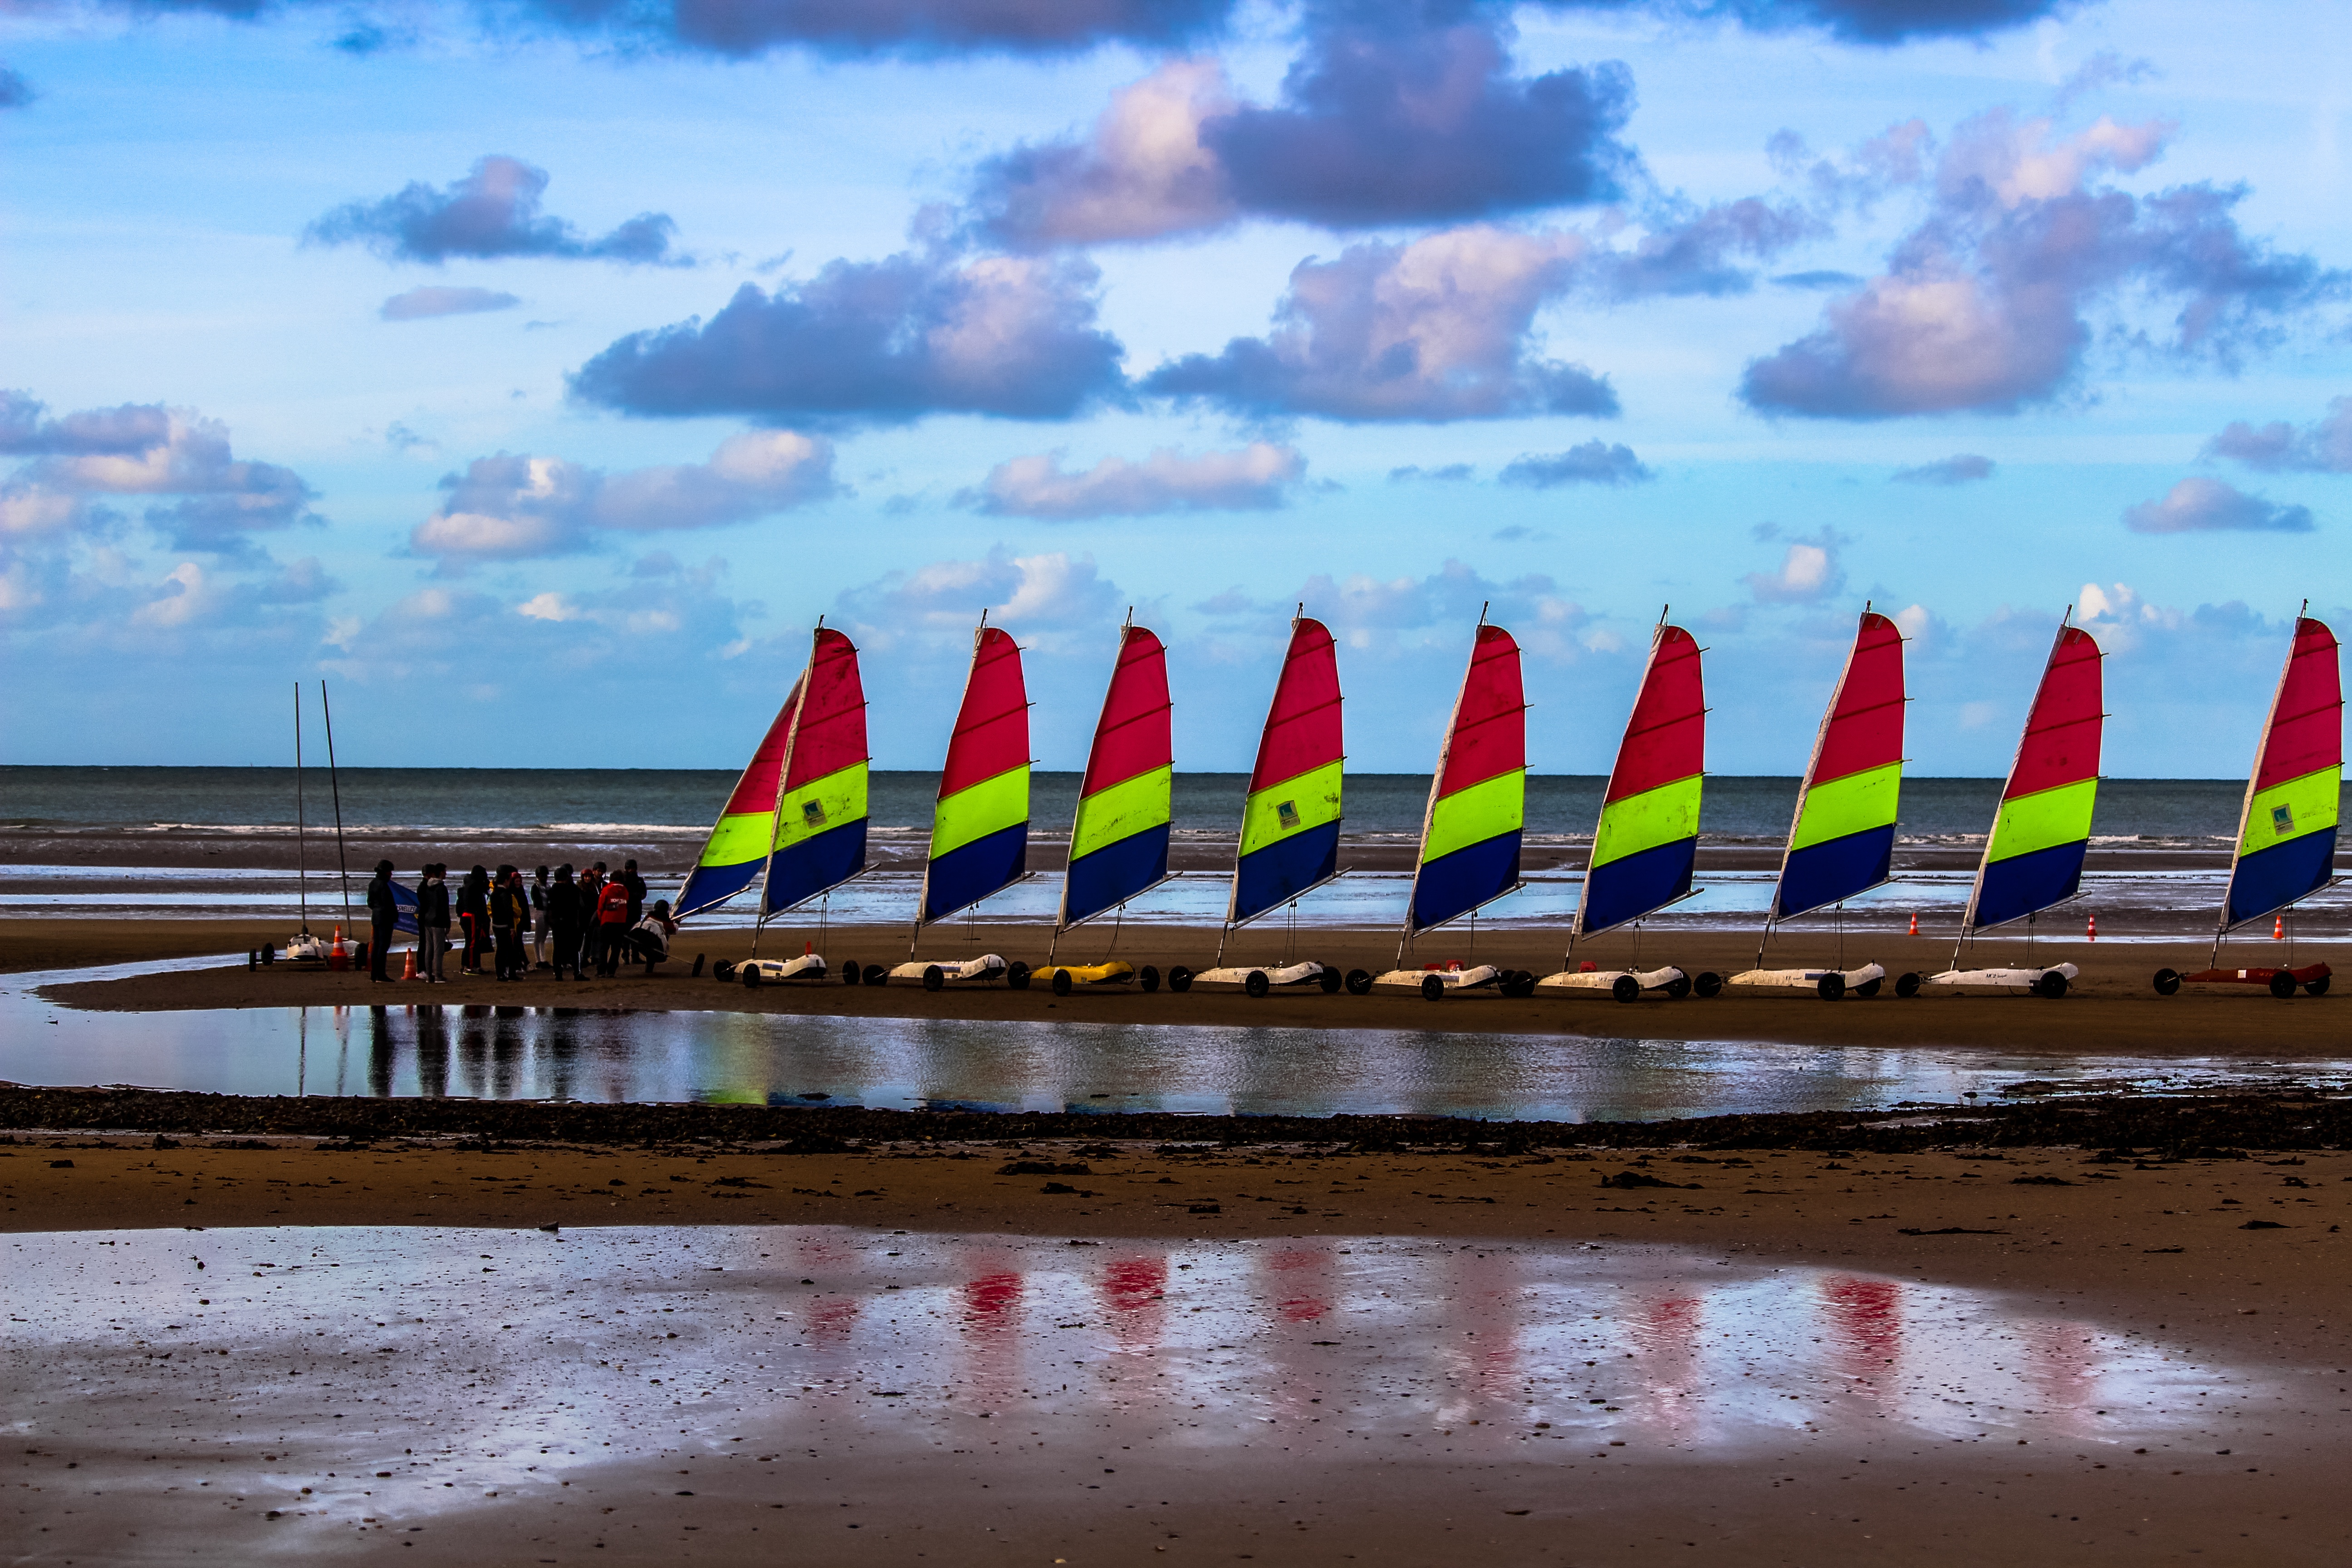
beach, sea, coast, sand, ocean, boat, shore, wave, paddle, reflection, vehicle, boating, watercraft, atmosphere of earth